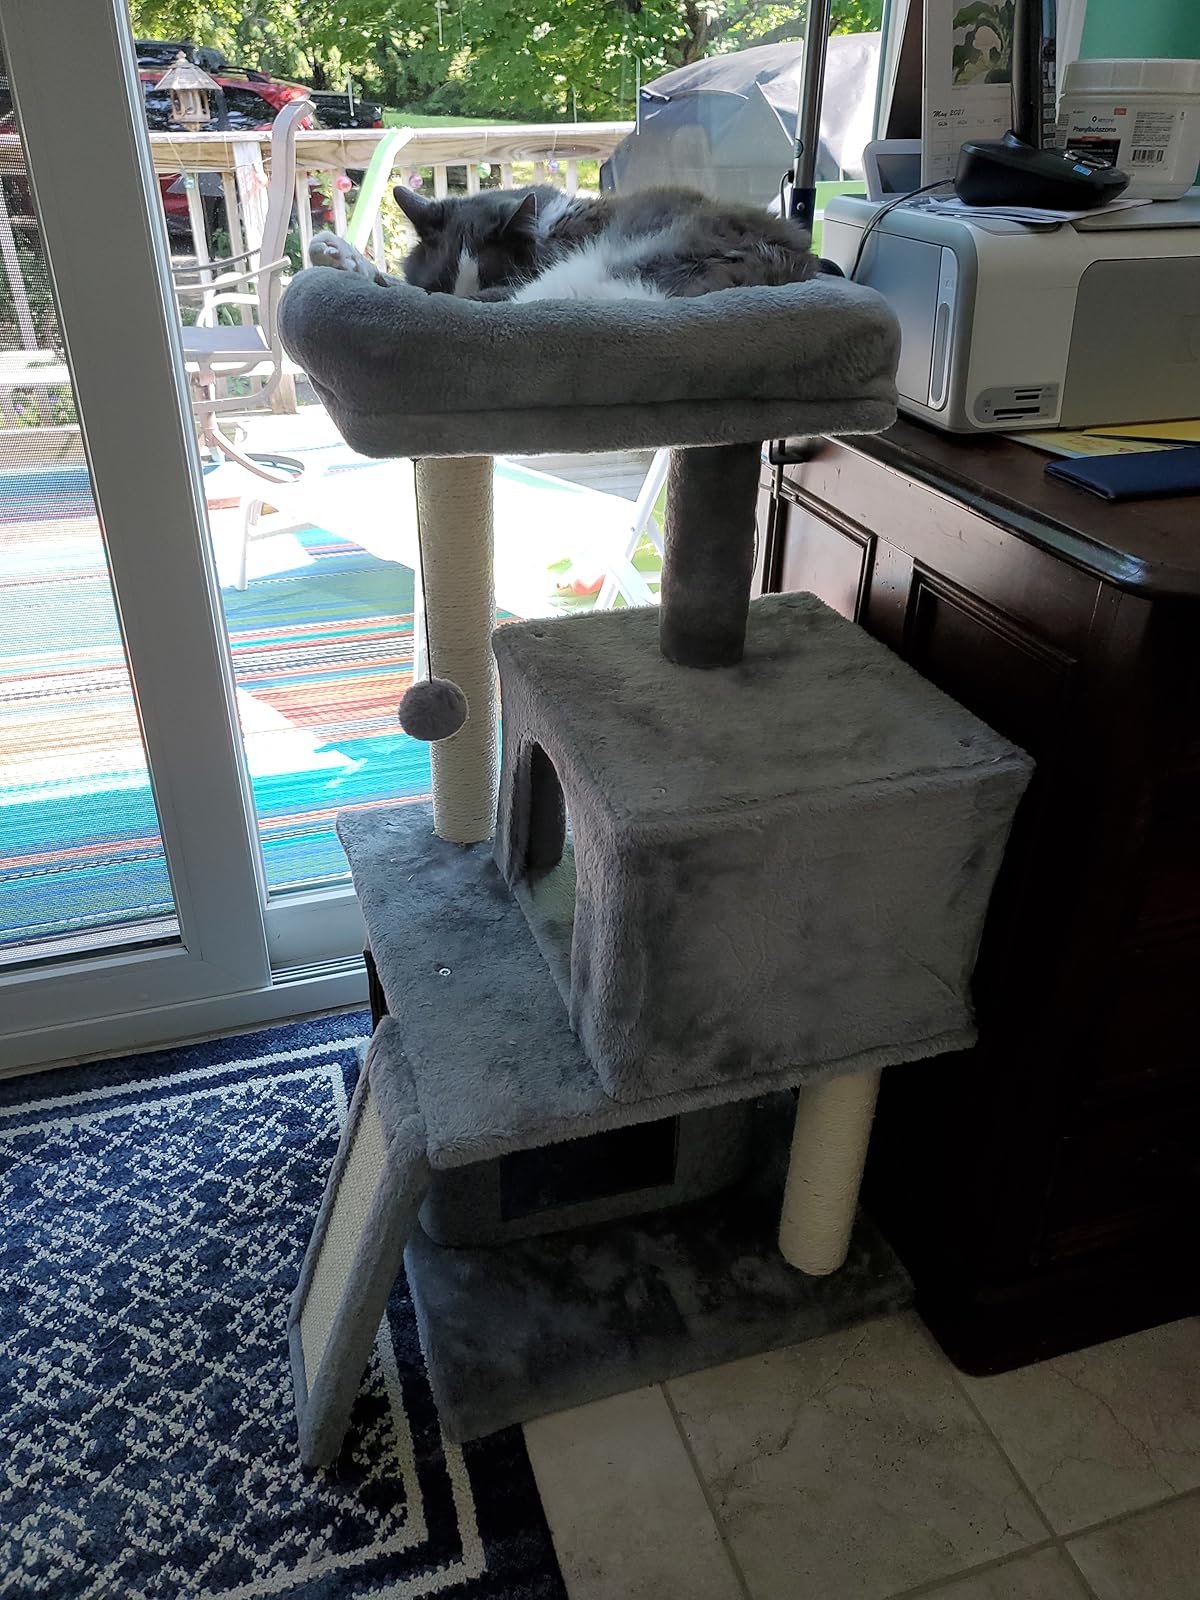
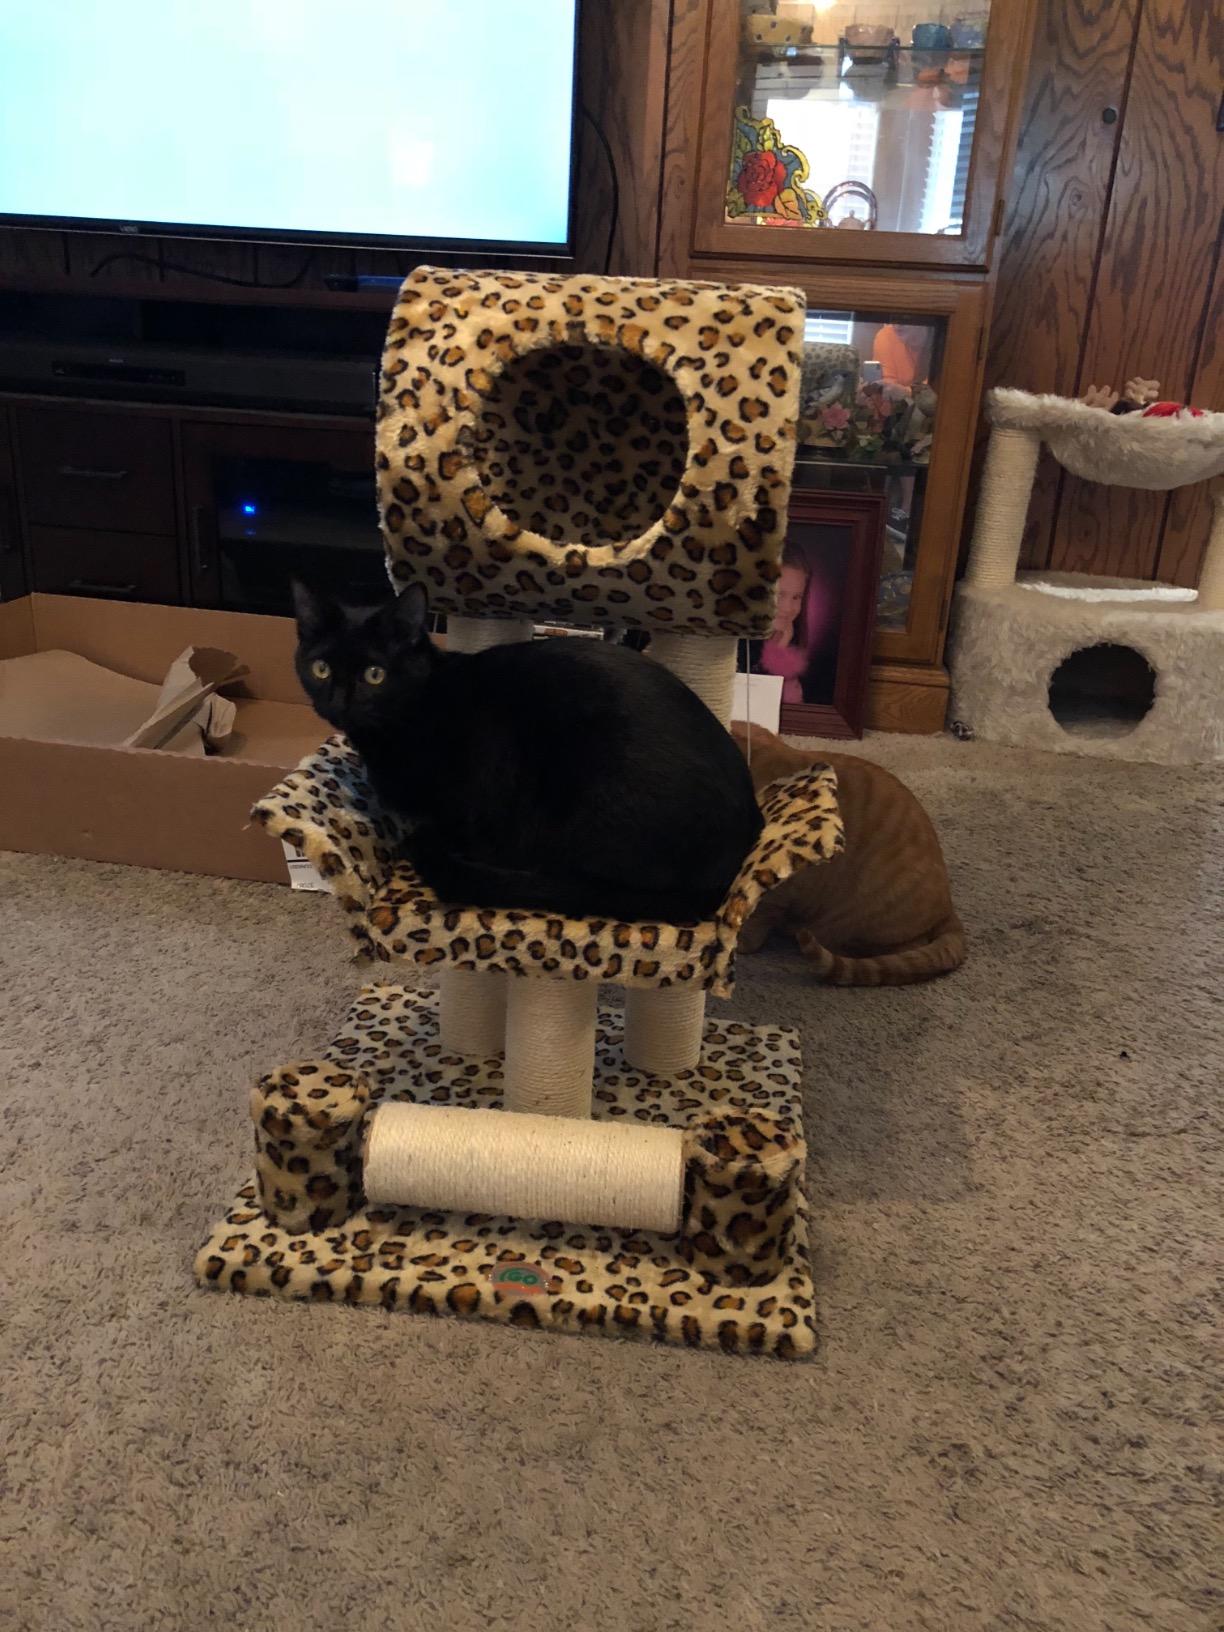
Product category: items_cat tree
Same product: no